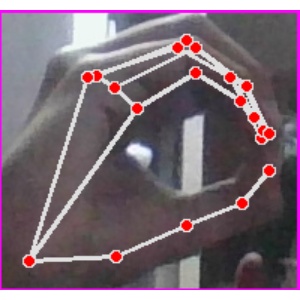
अक्षर: ठ